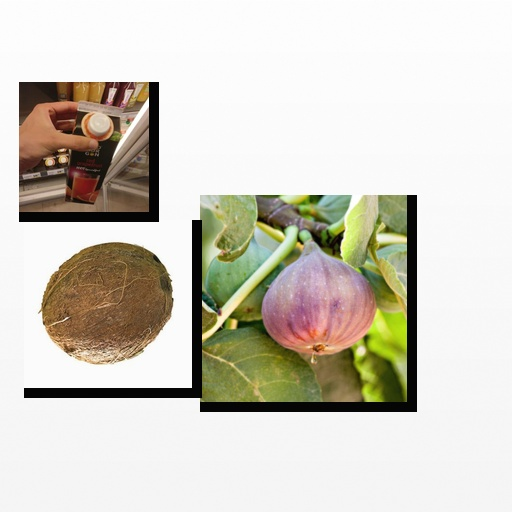
Food items: coconut, red_grapefruit_juice, fig